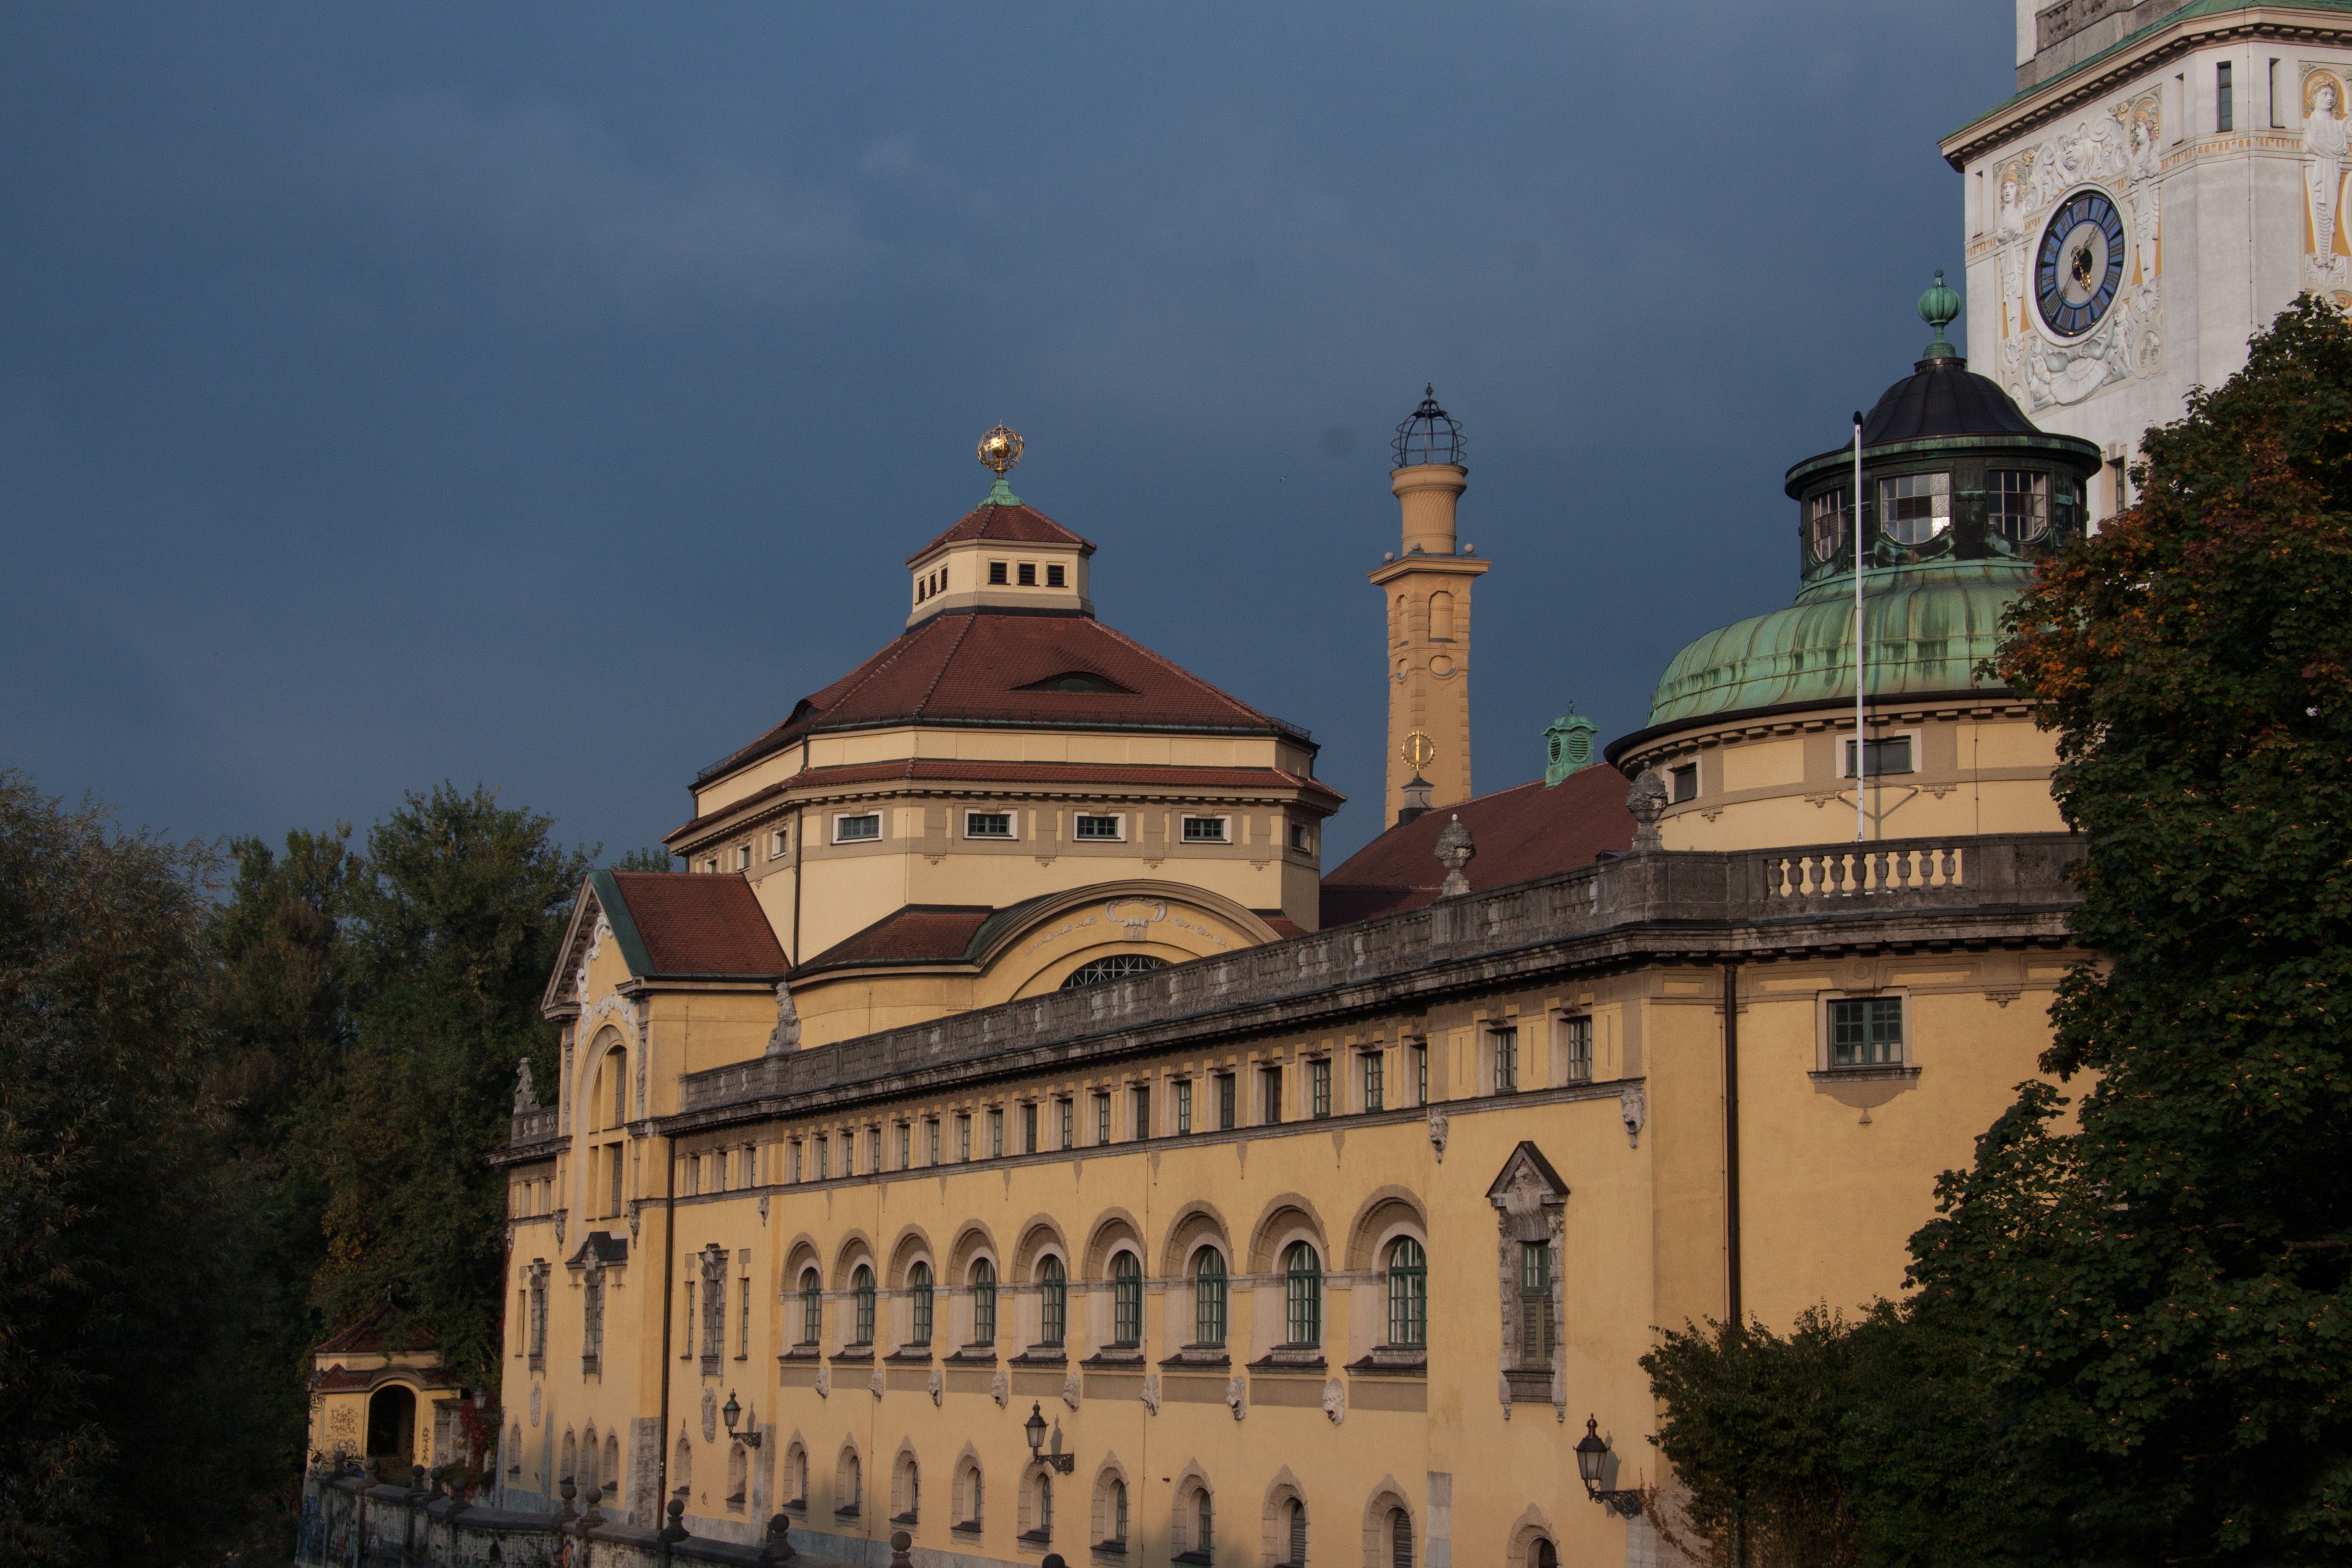
architecture, town, building, chateau, autumn, landmark, church, cathedral, place of worship, monastery, synagogue, basilica, art nouveau, munich, indoor swimming pool, constant, historic site, water pressure, neo baroque, byzantine architecture, mullerian volksbad, reserve water, carl hocheder